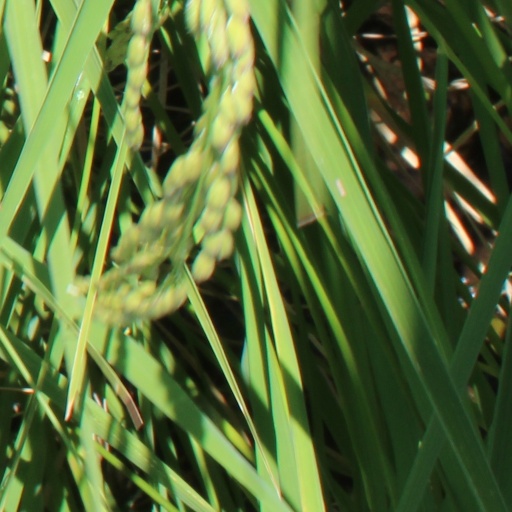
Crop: rice